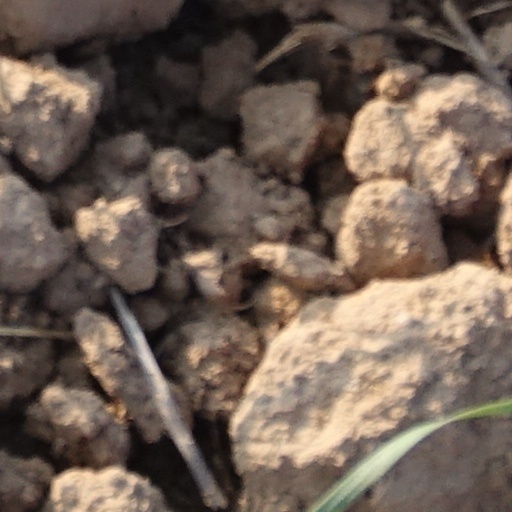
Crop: wheat